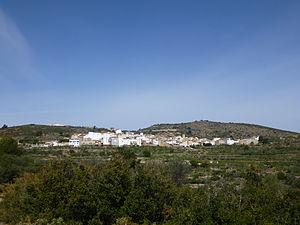
Costur est une commune d'Espagne de la province de Castellón dans la Communauté valencienne. Elle est située dans la comarque de l'Alcalatén et dans la zone à prédominance linguistique valencienne.